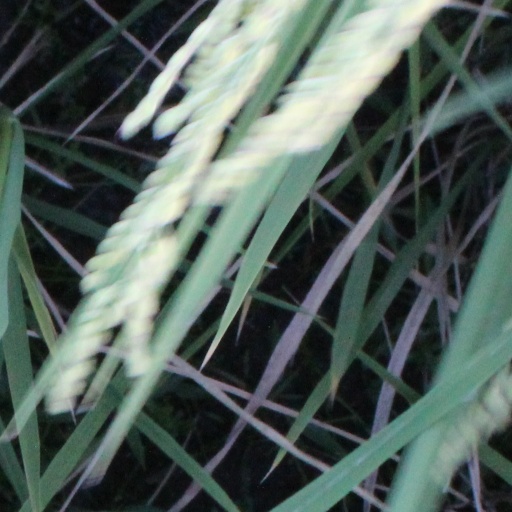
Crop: rice